Bo (parashah)

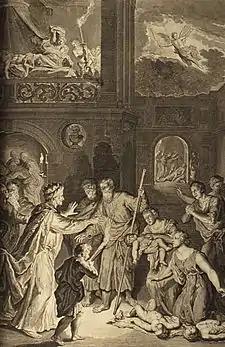
The Egyptian Firstborn Destroyed (illustration from the 1728 "Figures de la Bible")

Reading the report of Exodus 12:30 that "there was not a house where there was not one dead," Rabbi Nathan asked whether there were no houses without firstborn. The Mekhilta of Rabbi Ishmael explained that when an Egyptian firstborn would die, the parents would set up a statue of the firstborn in the house. The Mekhilta of Rabbi Ishmael further taught that on the night of the plague of the firstborn, God crushed, ground, and scattered those statues as well, and the parents grieved anew as though they had just buried their firstborn.